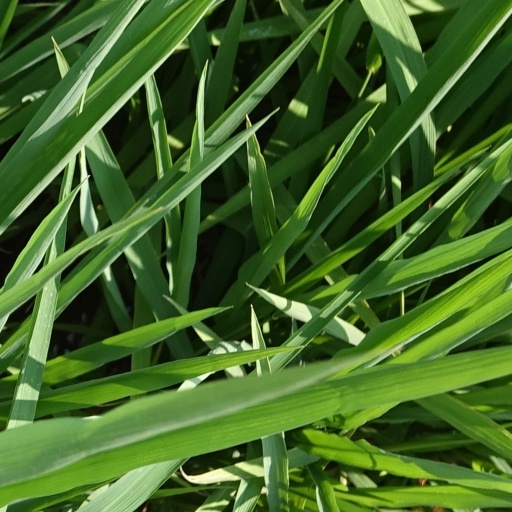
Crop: rice